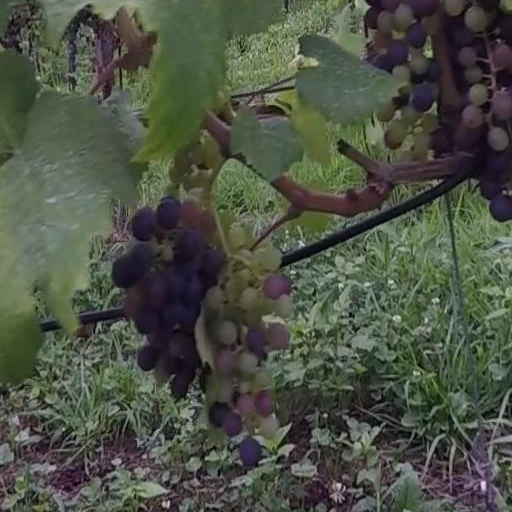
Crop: grape